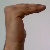
The image shows a hand gesture representing a space in Indian Sign Language.